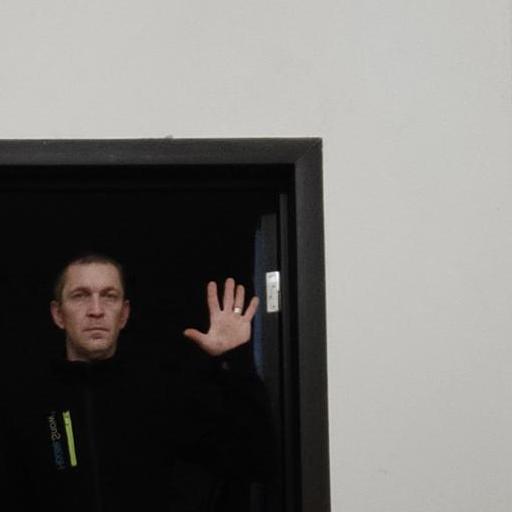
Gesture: palm